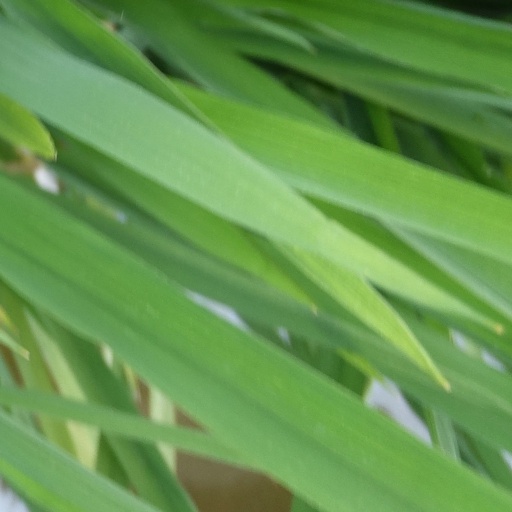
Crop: rice